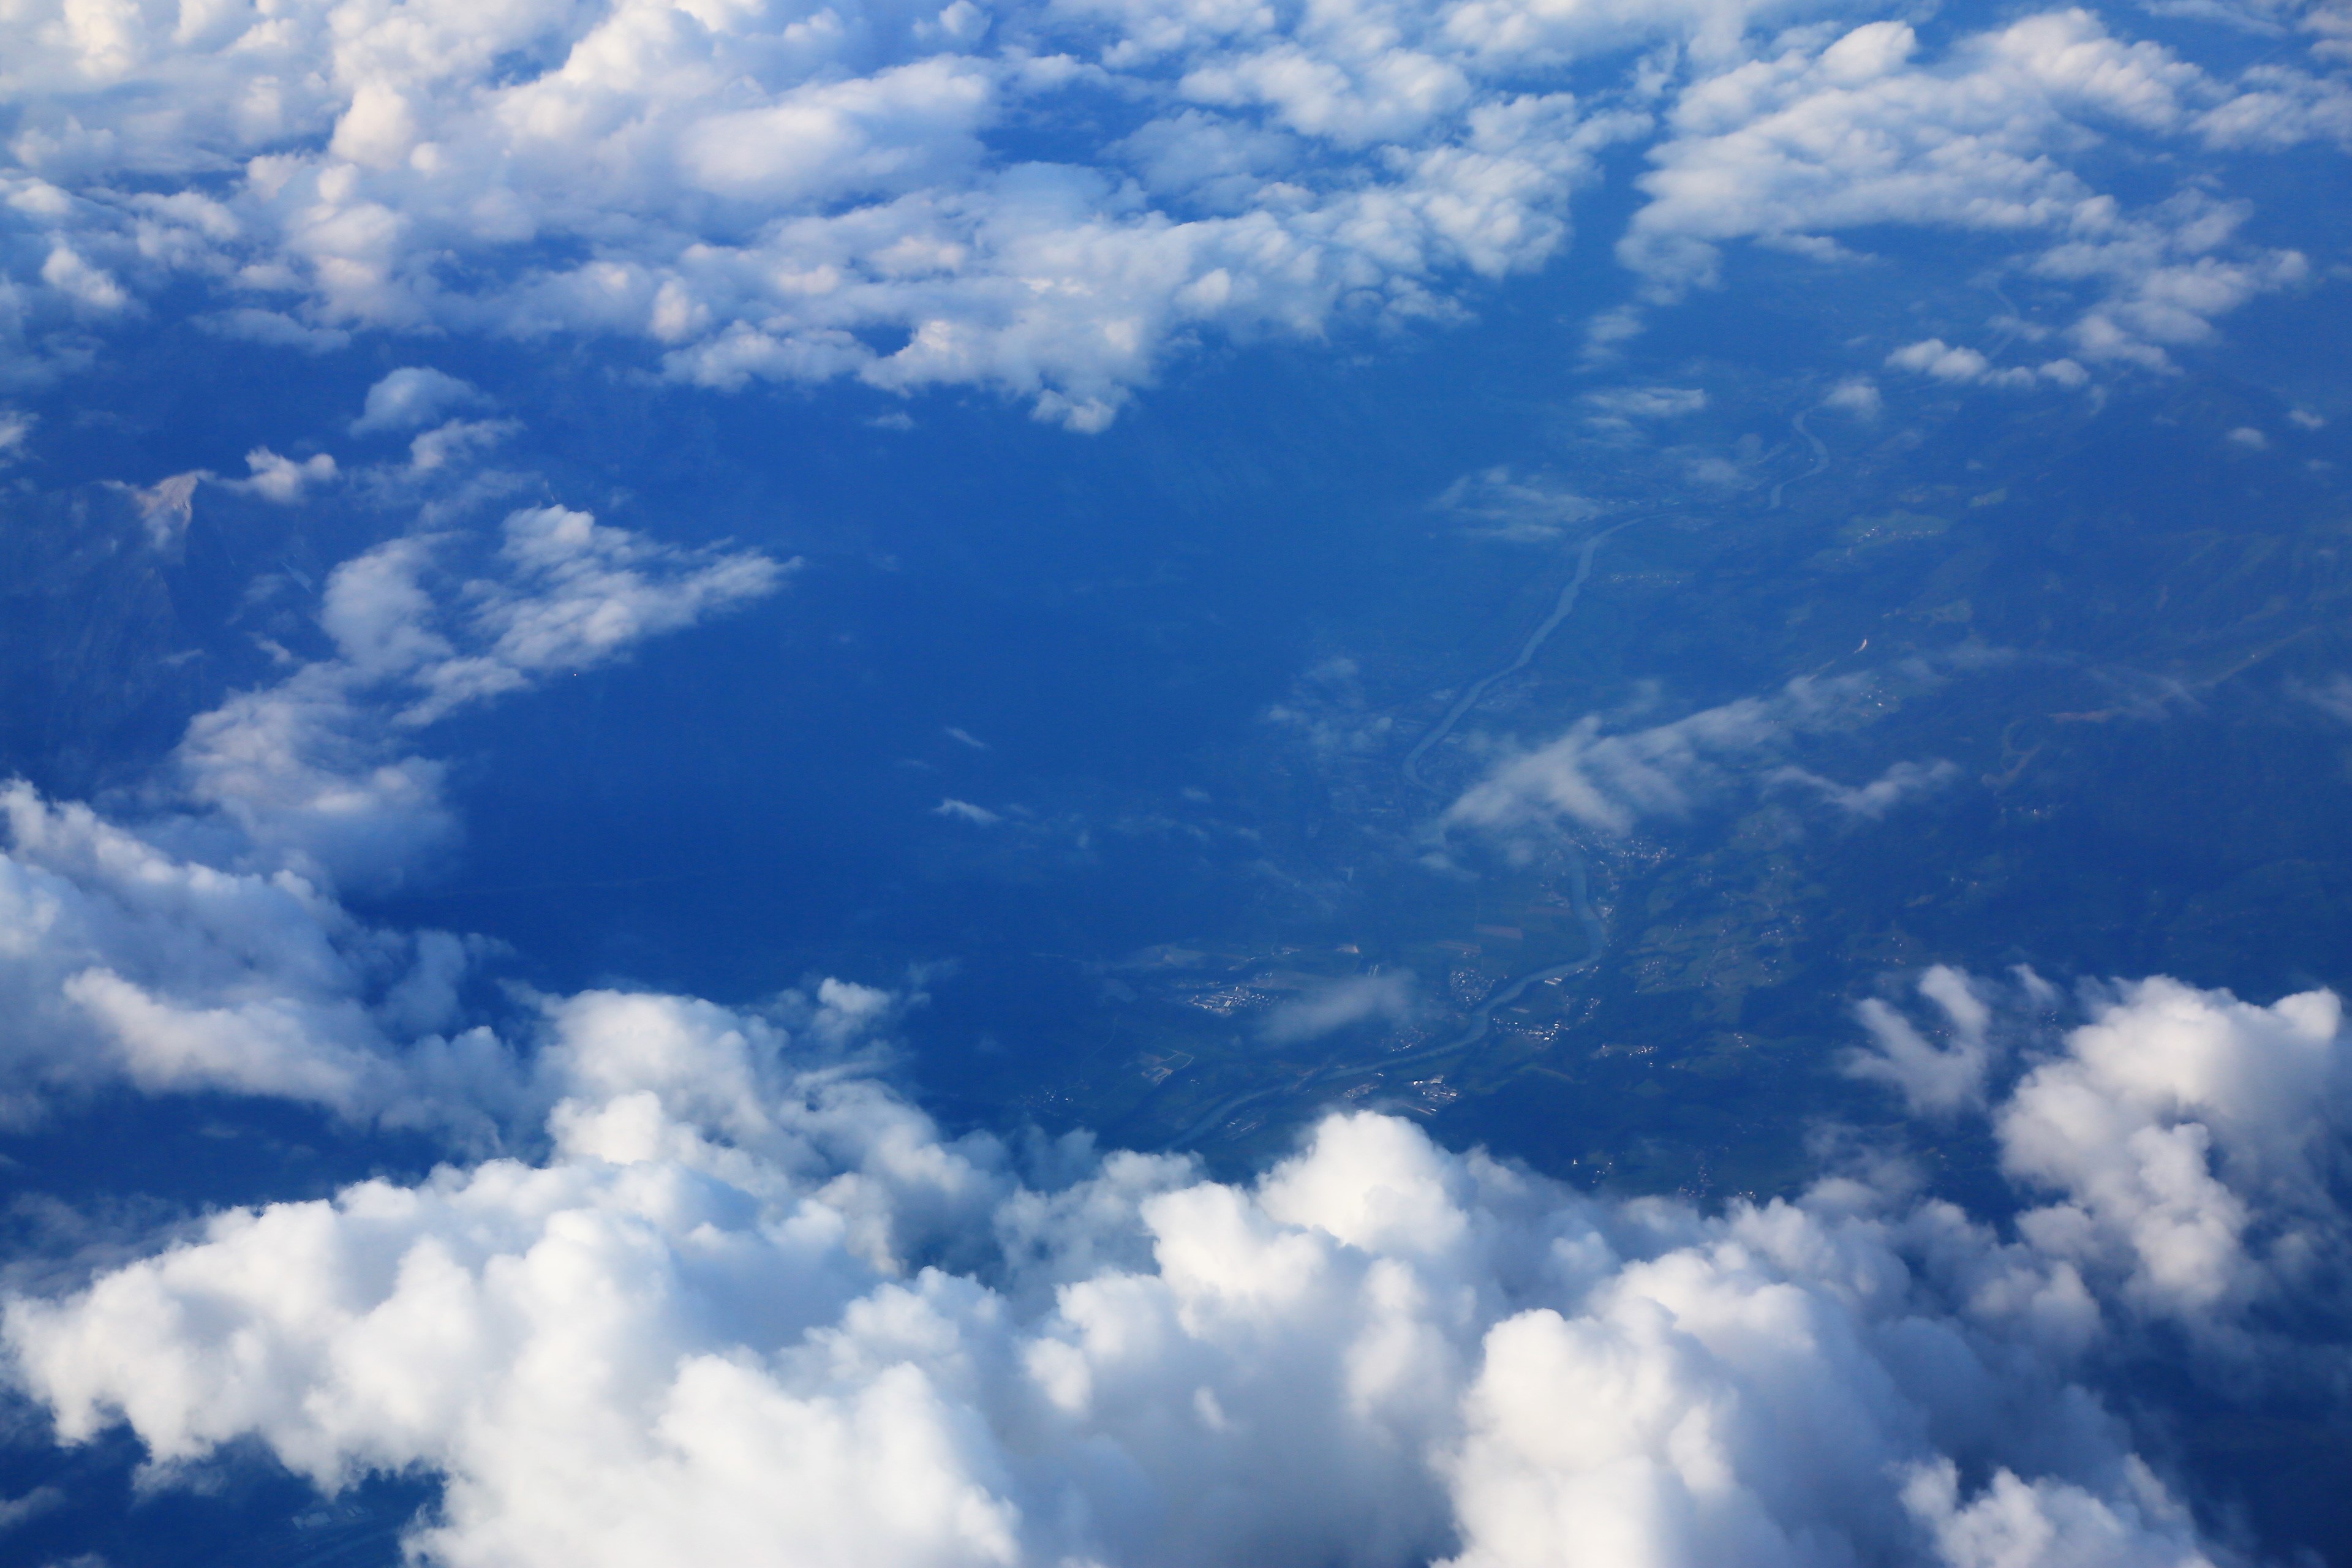
mountains, landscape, aerial, clouds, snow, beautiful, nature, sky, cloud, blue, daytime, cumulus, atmosphere, meteorological phenomenon, azure, sunlight, calm, space, photography, aerial photography, earth, electric blue, wing